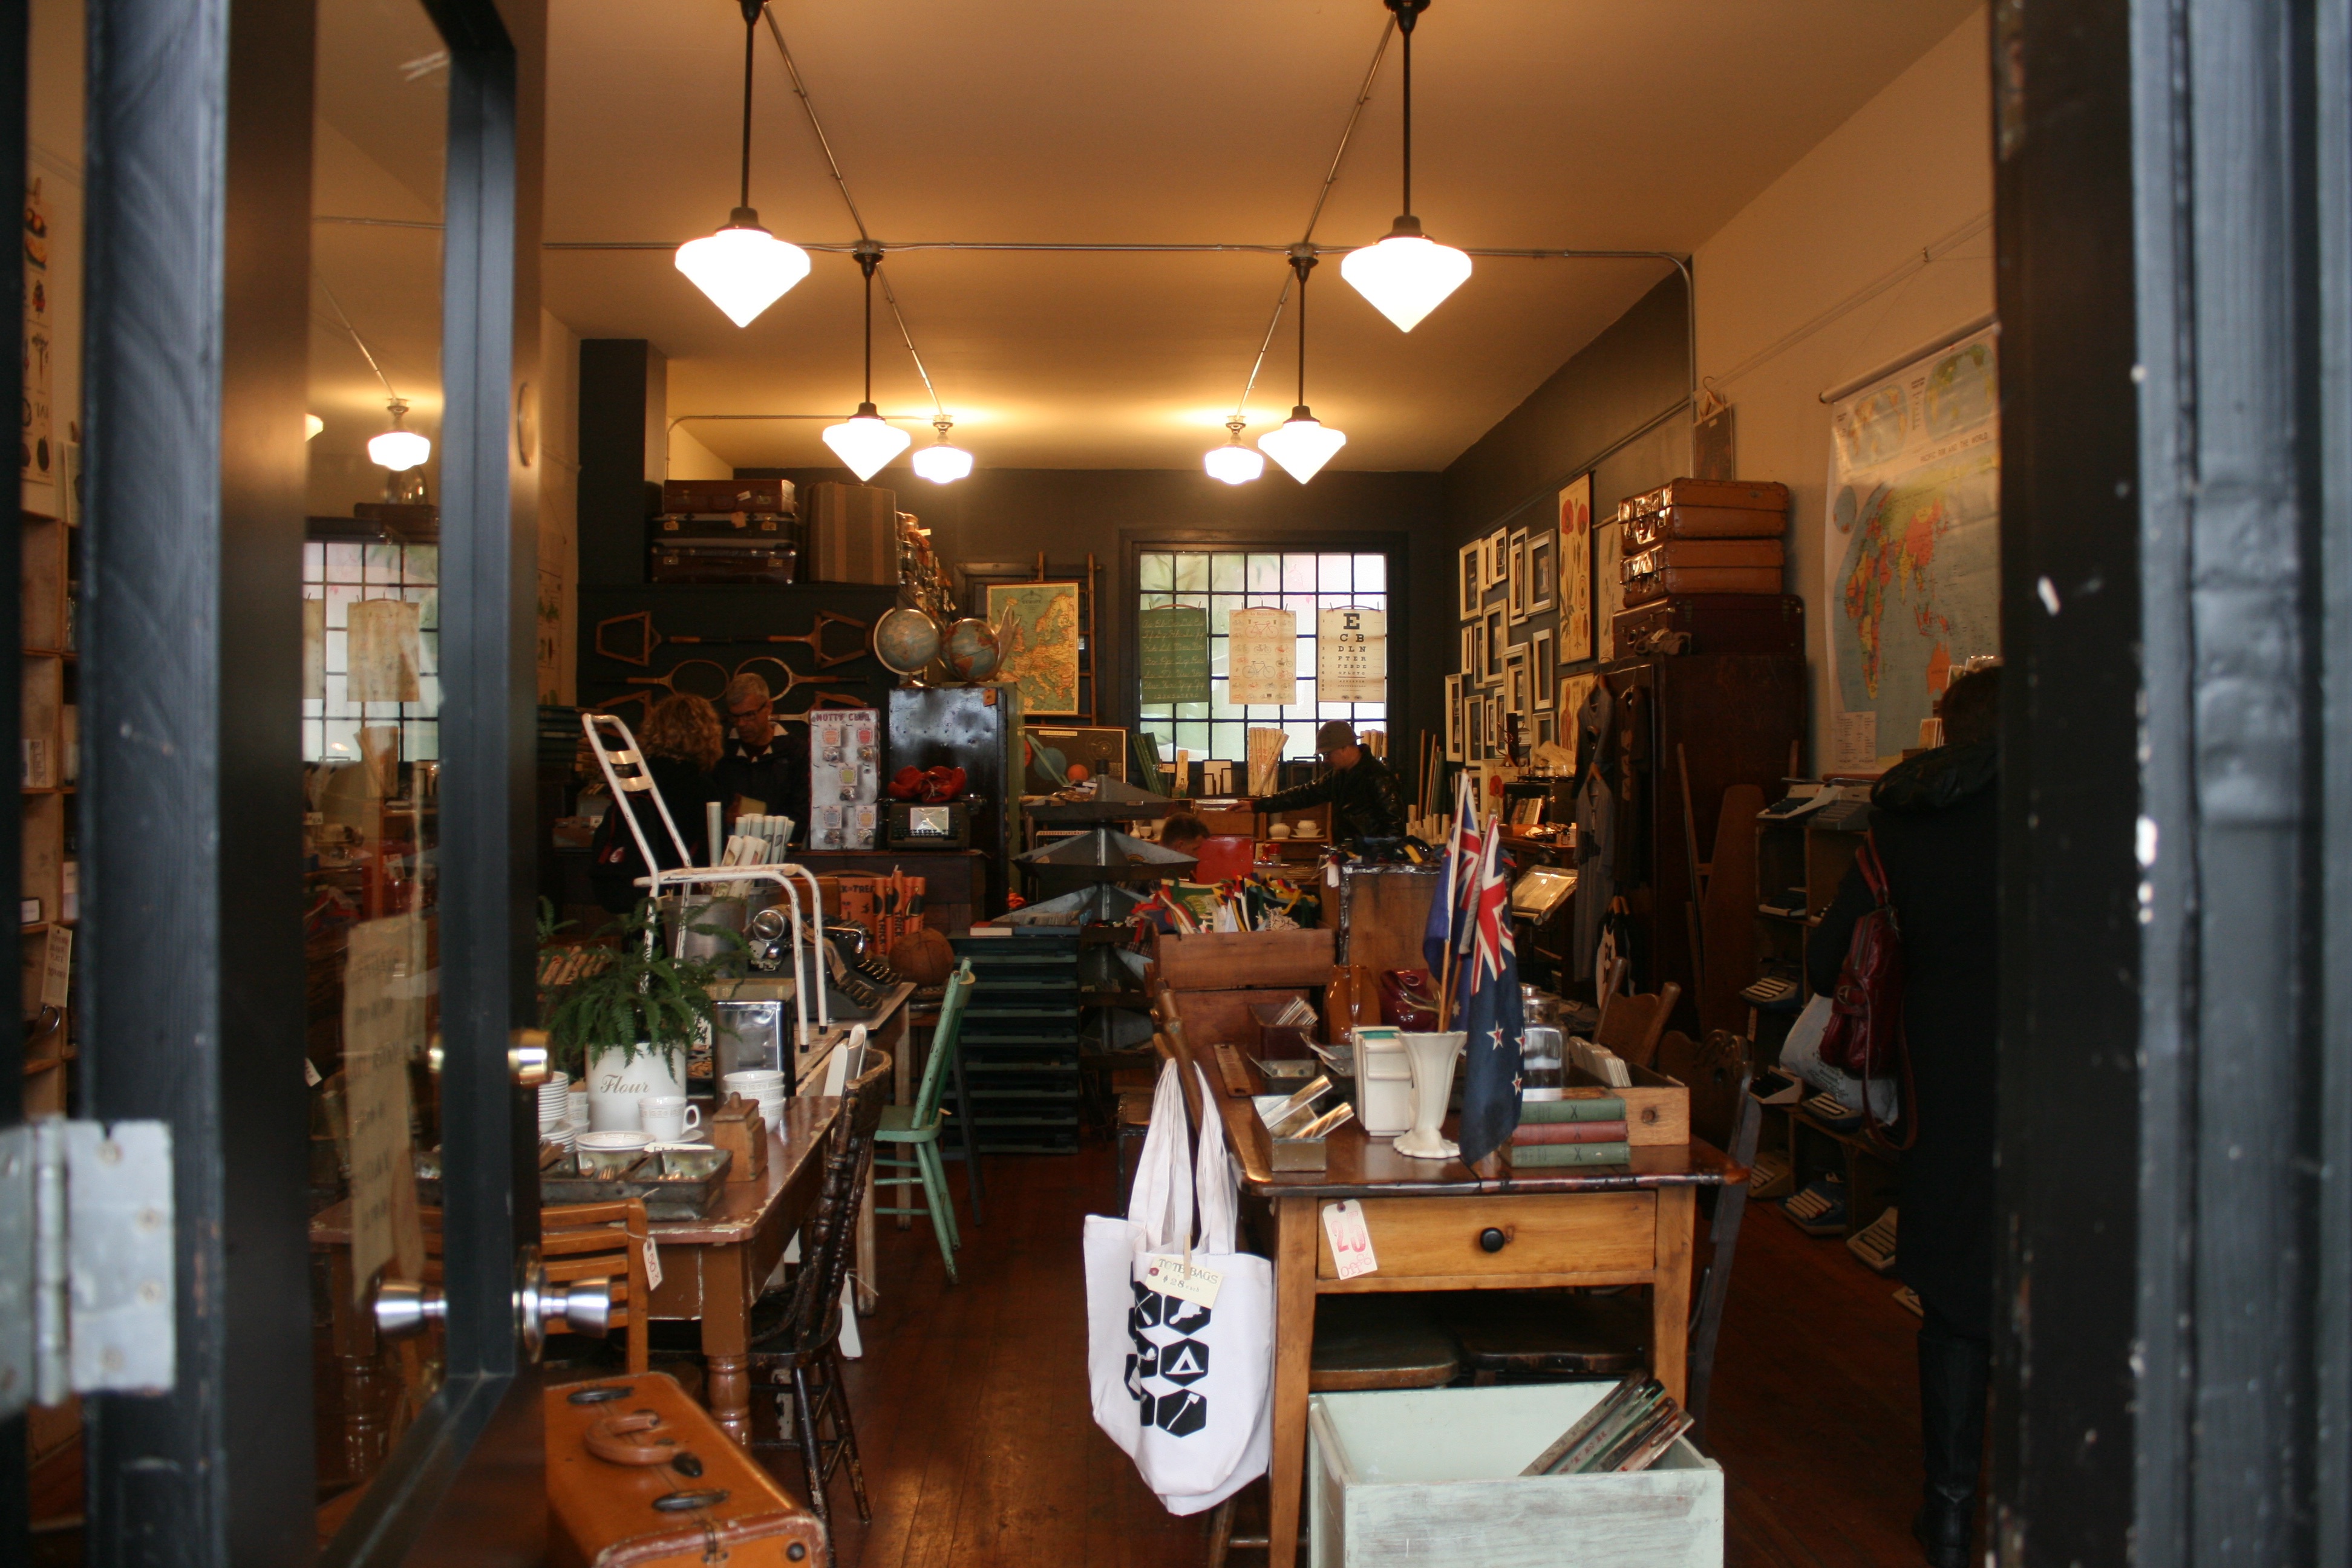
restaurant, bar, interior design, boutique, design